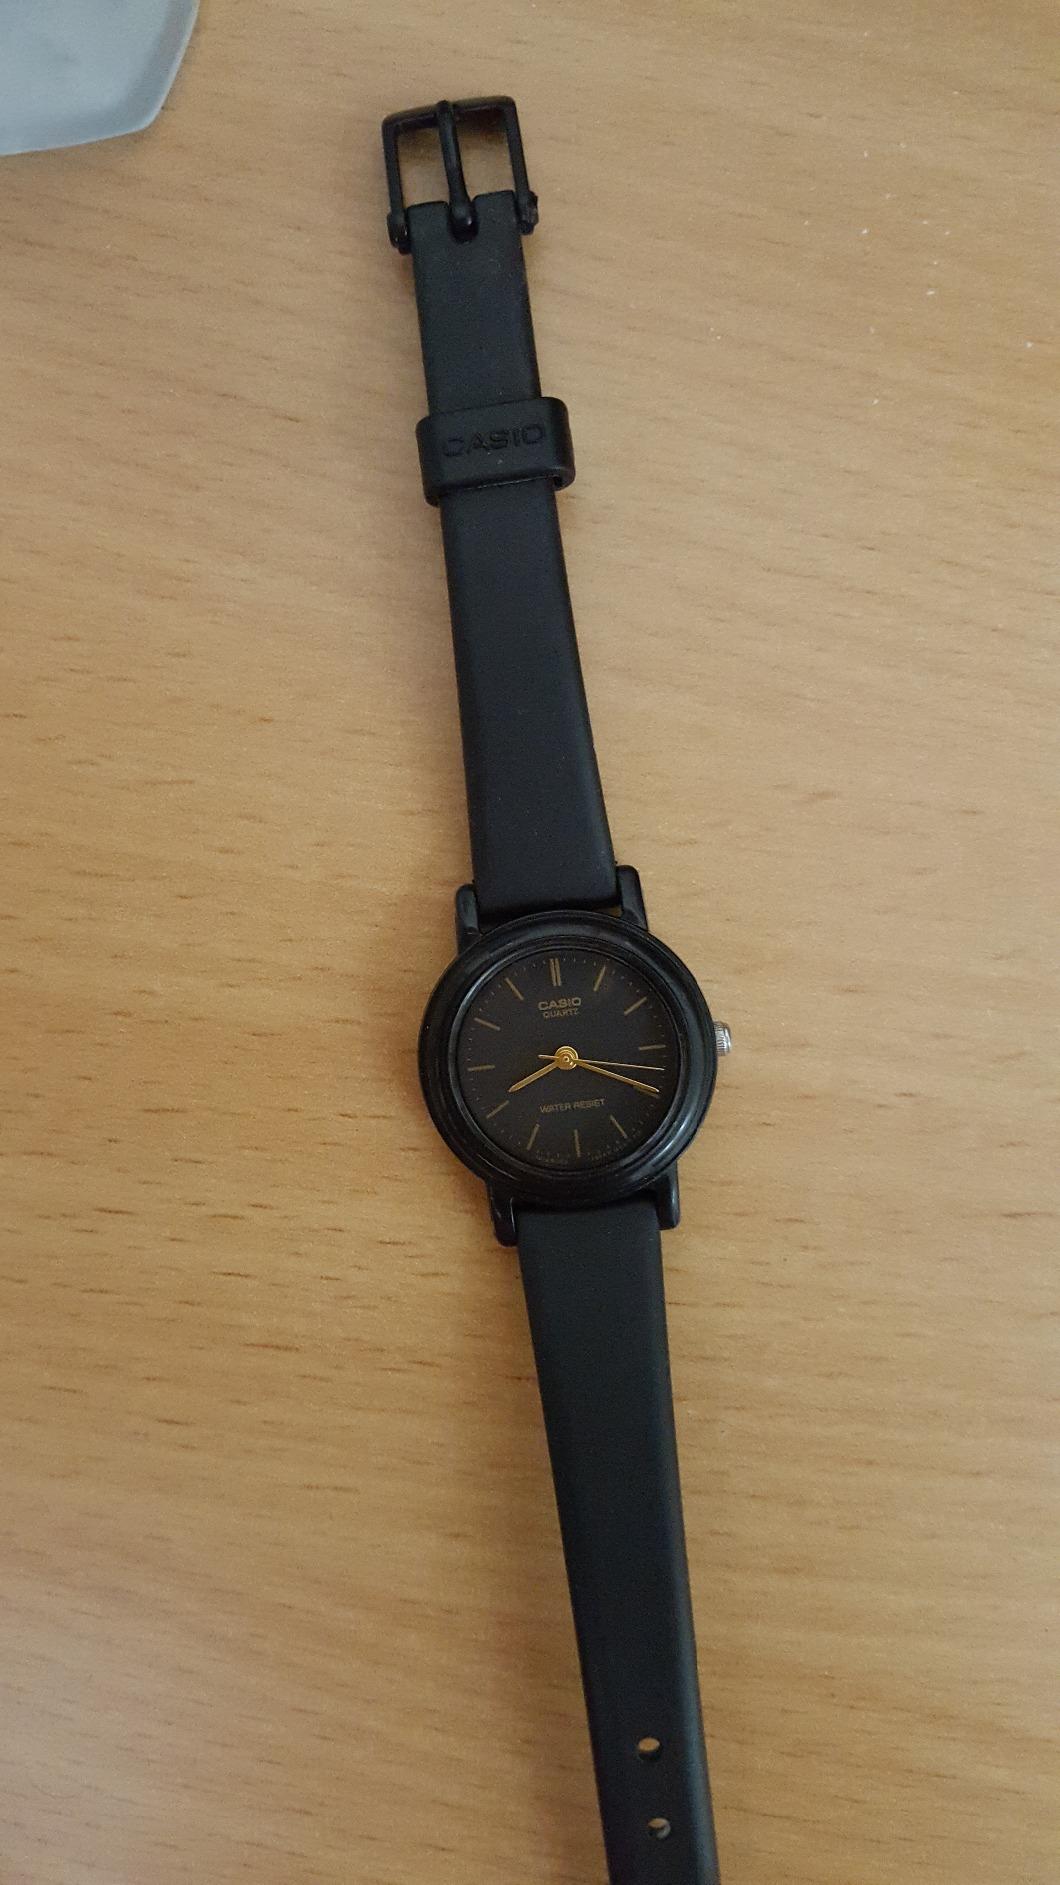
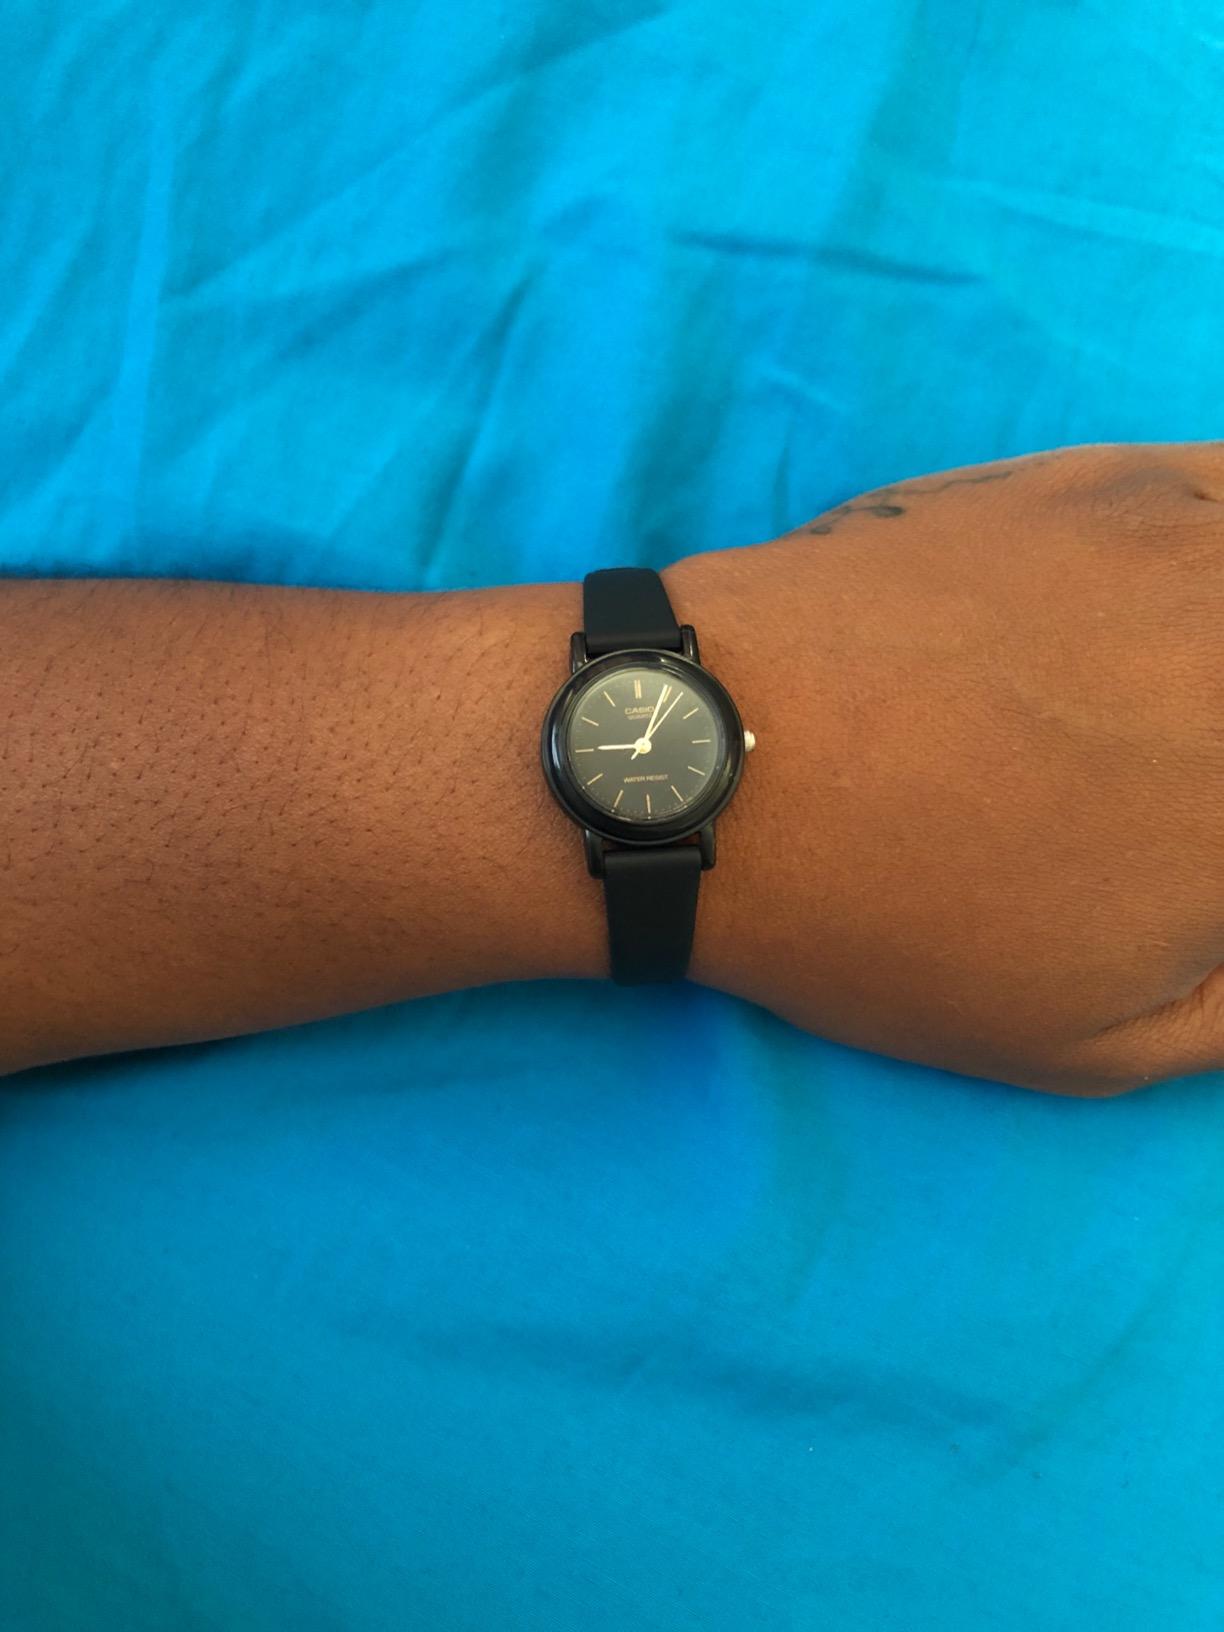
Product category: accessories_watch
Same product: yes